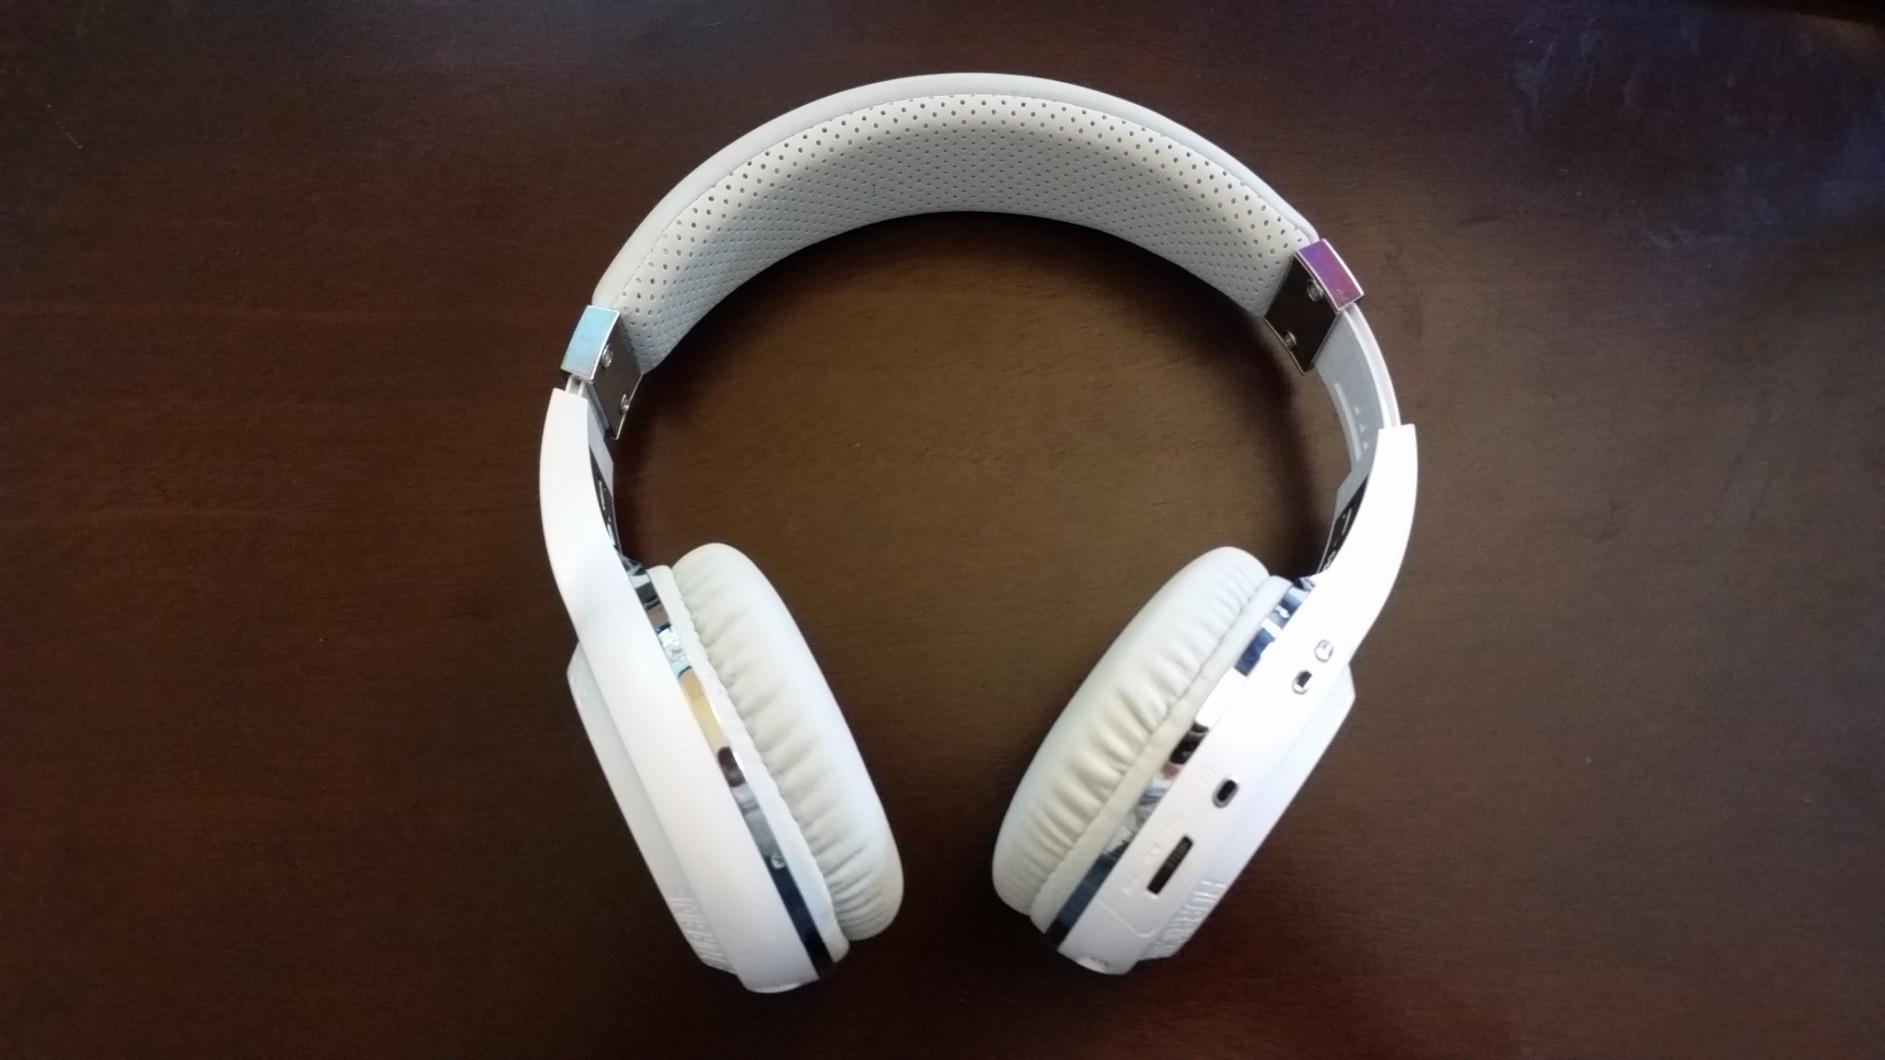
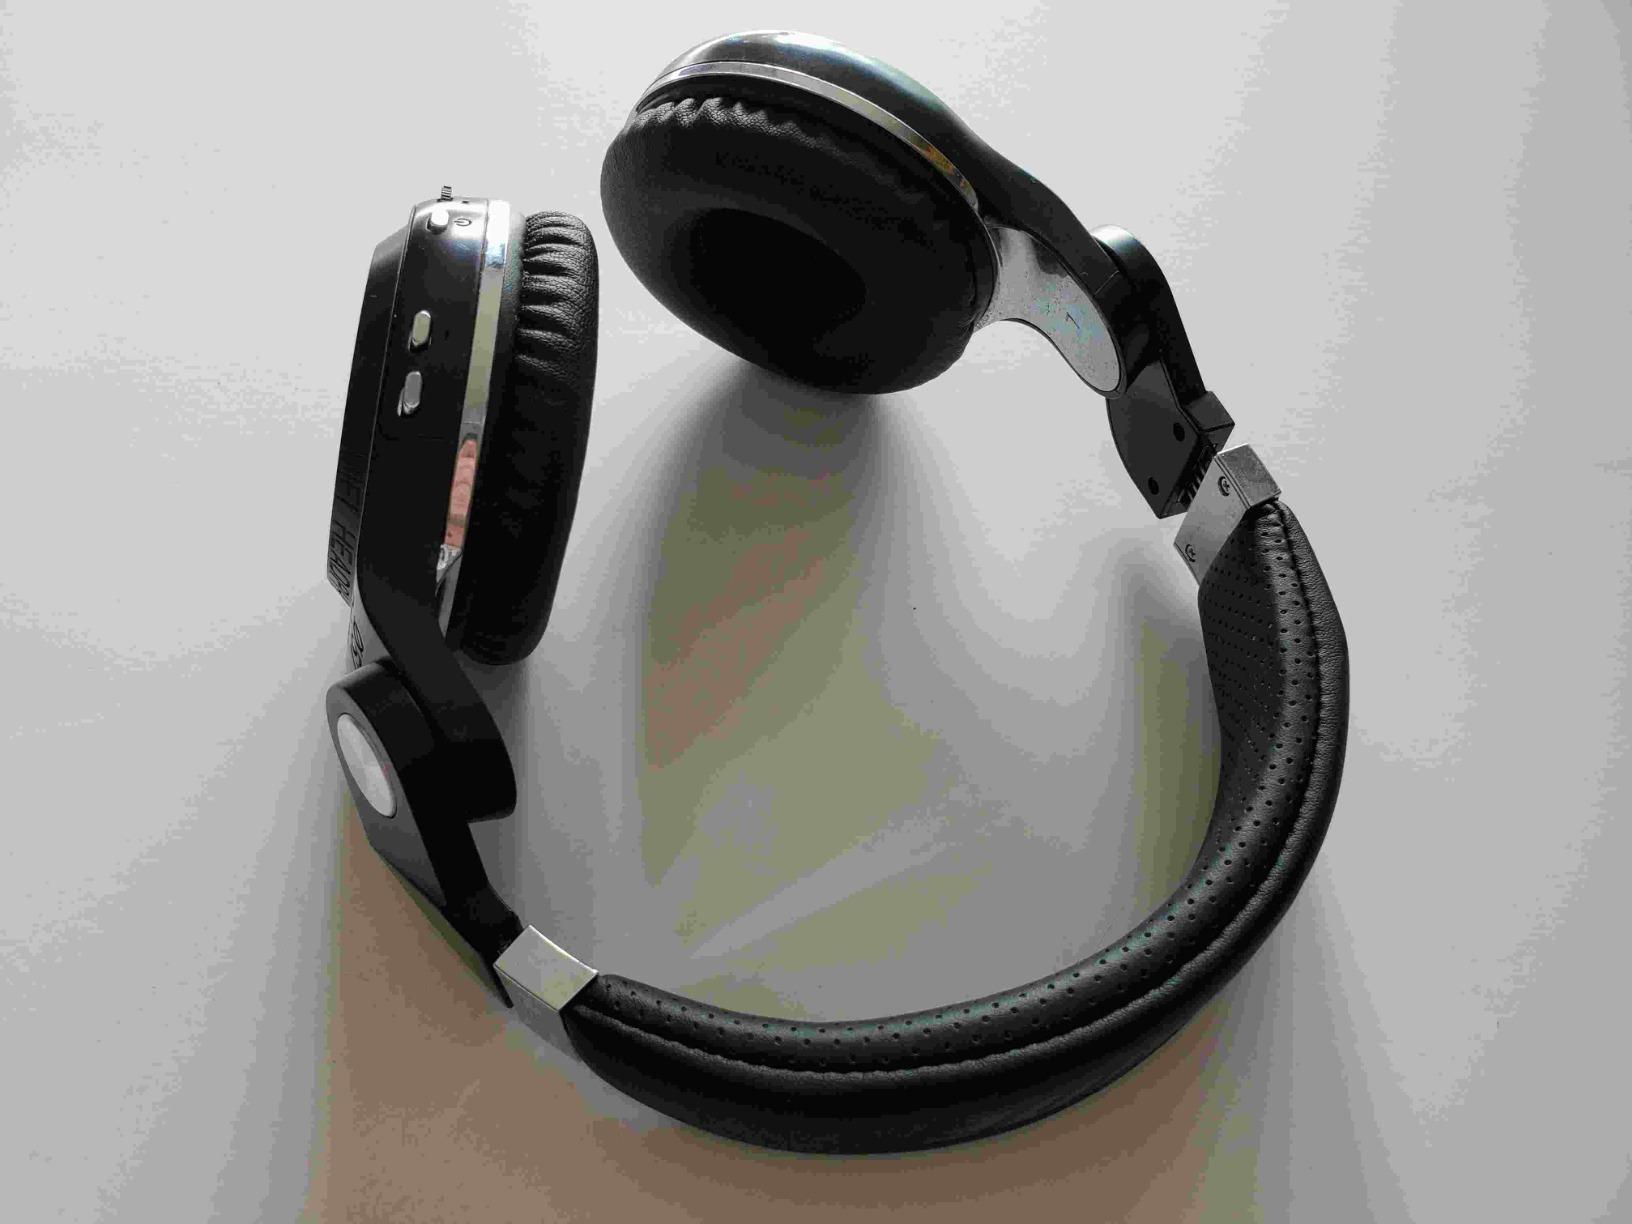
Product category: headphones
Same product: no